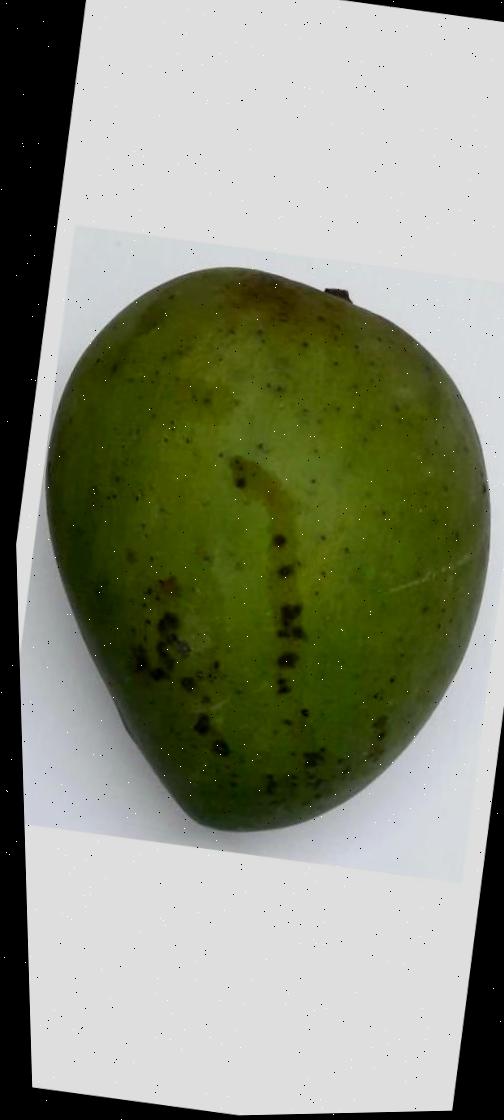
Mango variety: Harivanga